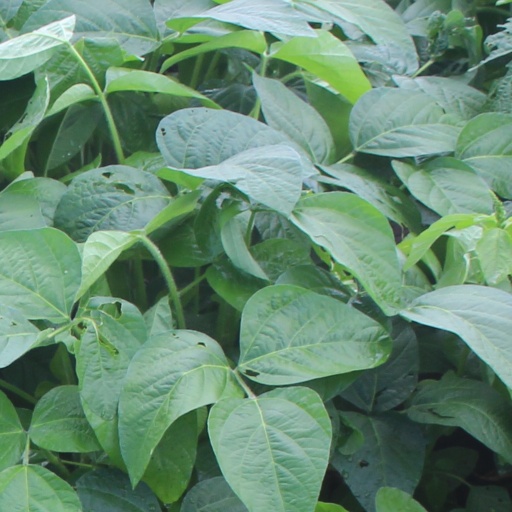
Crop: soybean